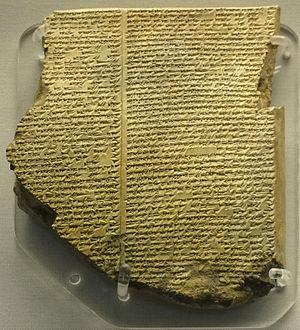
La Bibliothèque royale d'Assurbanipal, qui porte le nom d'Assurbanipal – le dernier grand roi de l'Assyrie antique –, est une collection de près de vingt-cinq mille tablettes d'argile et de fragments contenant toutes sortes de textes du VIIᵉ siècle av. J.-C., principalement rédigés en akkadien cunéiforme. Cette collection est d'une valeur inestimable car elle représente le fonds de textes littéraires le plus important de la civilisation mésopotamienne. À cause d'un traitement peu soigné du British Museum, une importante partie de la bibliothèque est irréparablement mélangée, empêchant les experts de discerner et reconstruire de nombreux textes authentiques, bien que certains soient restés intacts.
Bereshit est la première section hebdomadaire du cycle annuel de lecture de la Torah. Elle est lue lors du premier chabbat qui suit la fête de Sim'hat Torah et correspond à Genèse 1:1-6:8.
La religion de la Mésopotamie rassemble les pratiques et croyances religieuses des divers peuples qui ont vécu en Mésopotamie pendant l'Antiquité, entre le IVᵉ millénaire av. J.‑C. et le début de notre ère : Sumériens, Akkadiens, Babyloniens, Assyriens pour les principaux.
La littérature antique désigne l'ensemble des littératures nées au sein des différentes civilisations antiques dans le monde, soit les œuvres orales ou écrites remarquables par leur esthétique durant l'Antiquité.
La littérature de la Mésopotamie antique comprend un ensemble de textes en écriture cunéiforme, écrits pour la plupart sur des tablettes d'argile exhumées sur les sites de Mésopotamie et de régions voisines par les archéologues depuis le XIXᵉ siècle Elles sont rédigées dans les deux langues majeures de cette civilisation, le sumérien et l'akkadien.
L'histoire de la Mésopotamie débute avec le développement des communautés sédentaires dans le nord de la Mésopotamie au début du Néolithique, et s'achève dans l'Antiquité tardive. Elle est reconstituée grâce à l'analyse des fouilles archéologiques des sites de cette région, et à partir du IVᵉ millénaire av. J.‑C. par des textes écrits essentiellement sur des tablettes d'argile, la Mésopotamie étant l'une des premières civilisations à inventer l'écriture, avec l’Égypte antique.